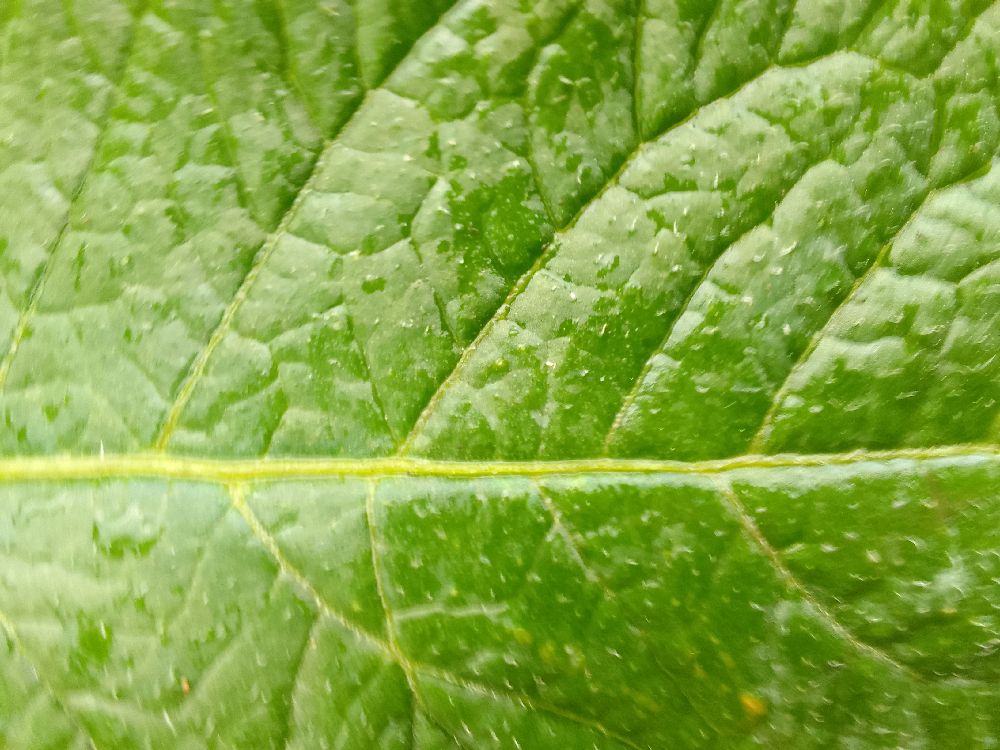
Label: Healthy